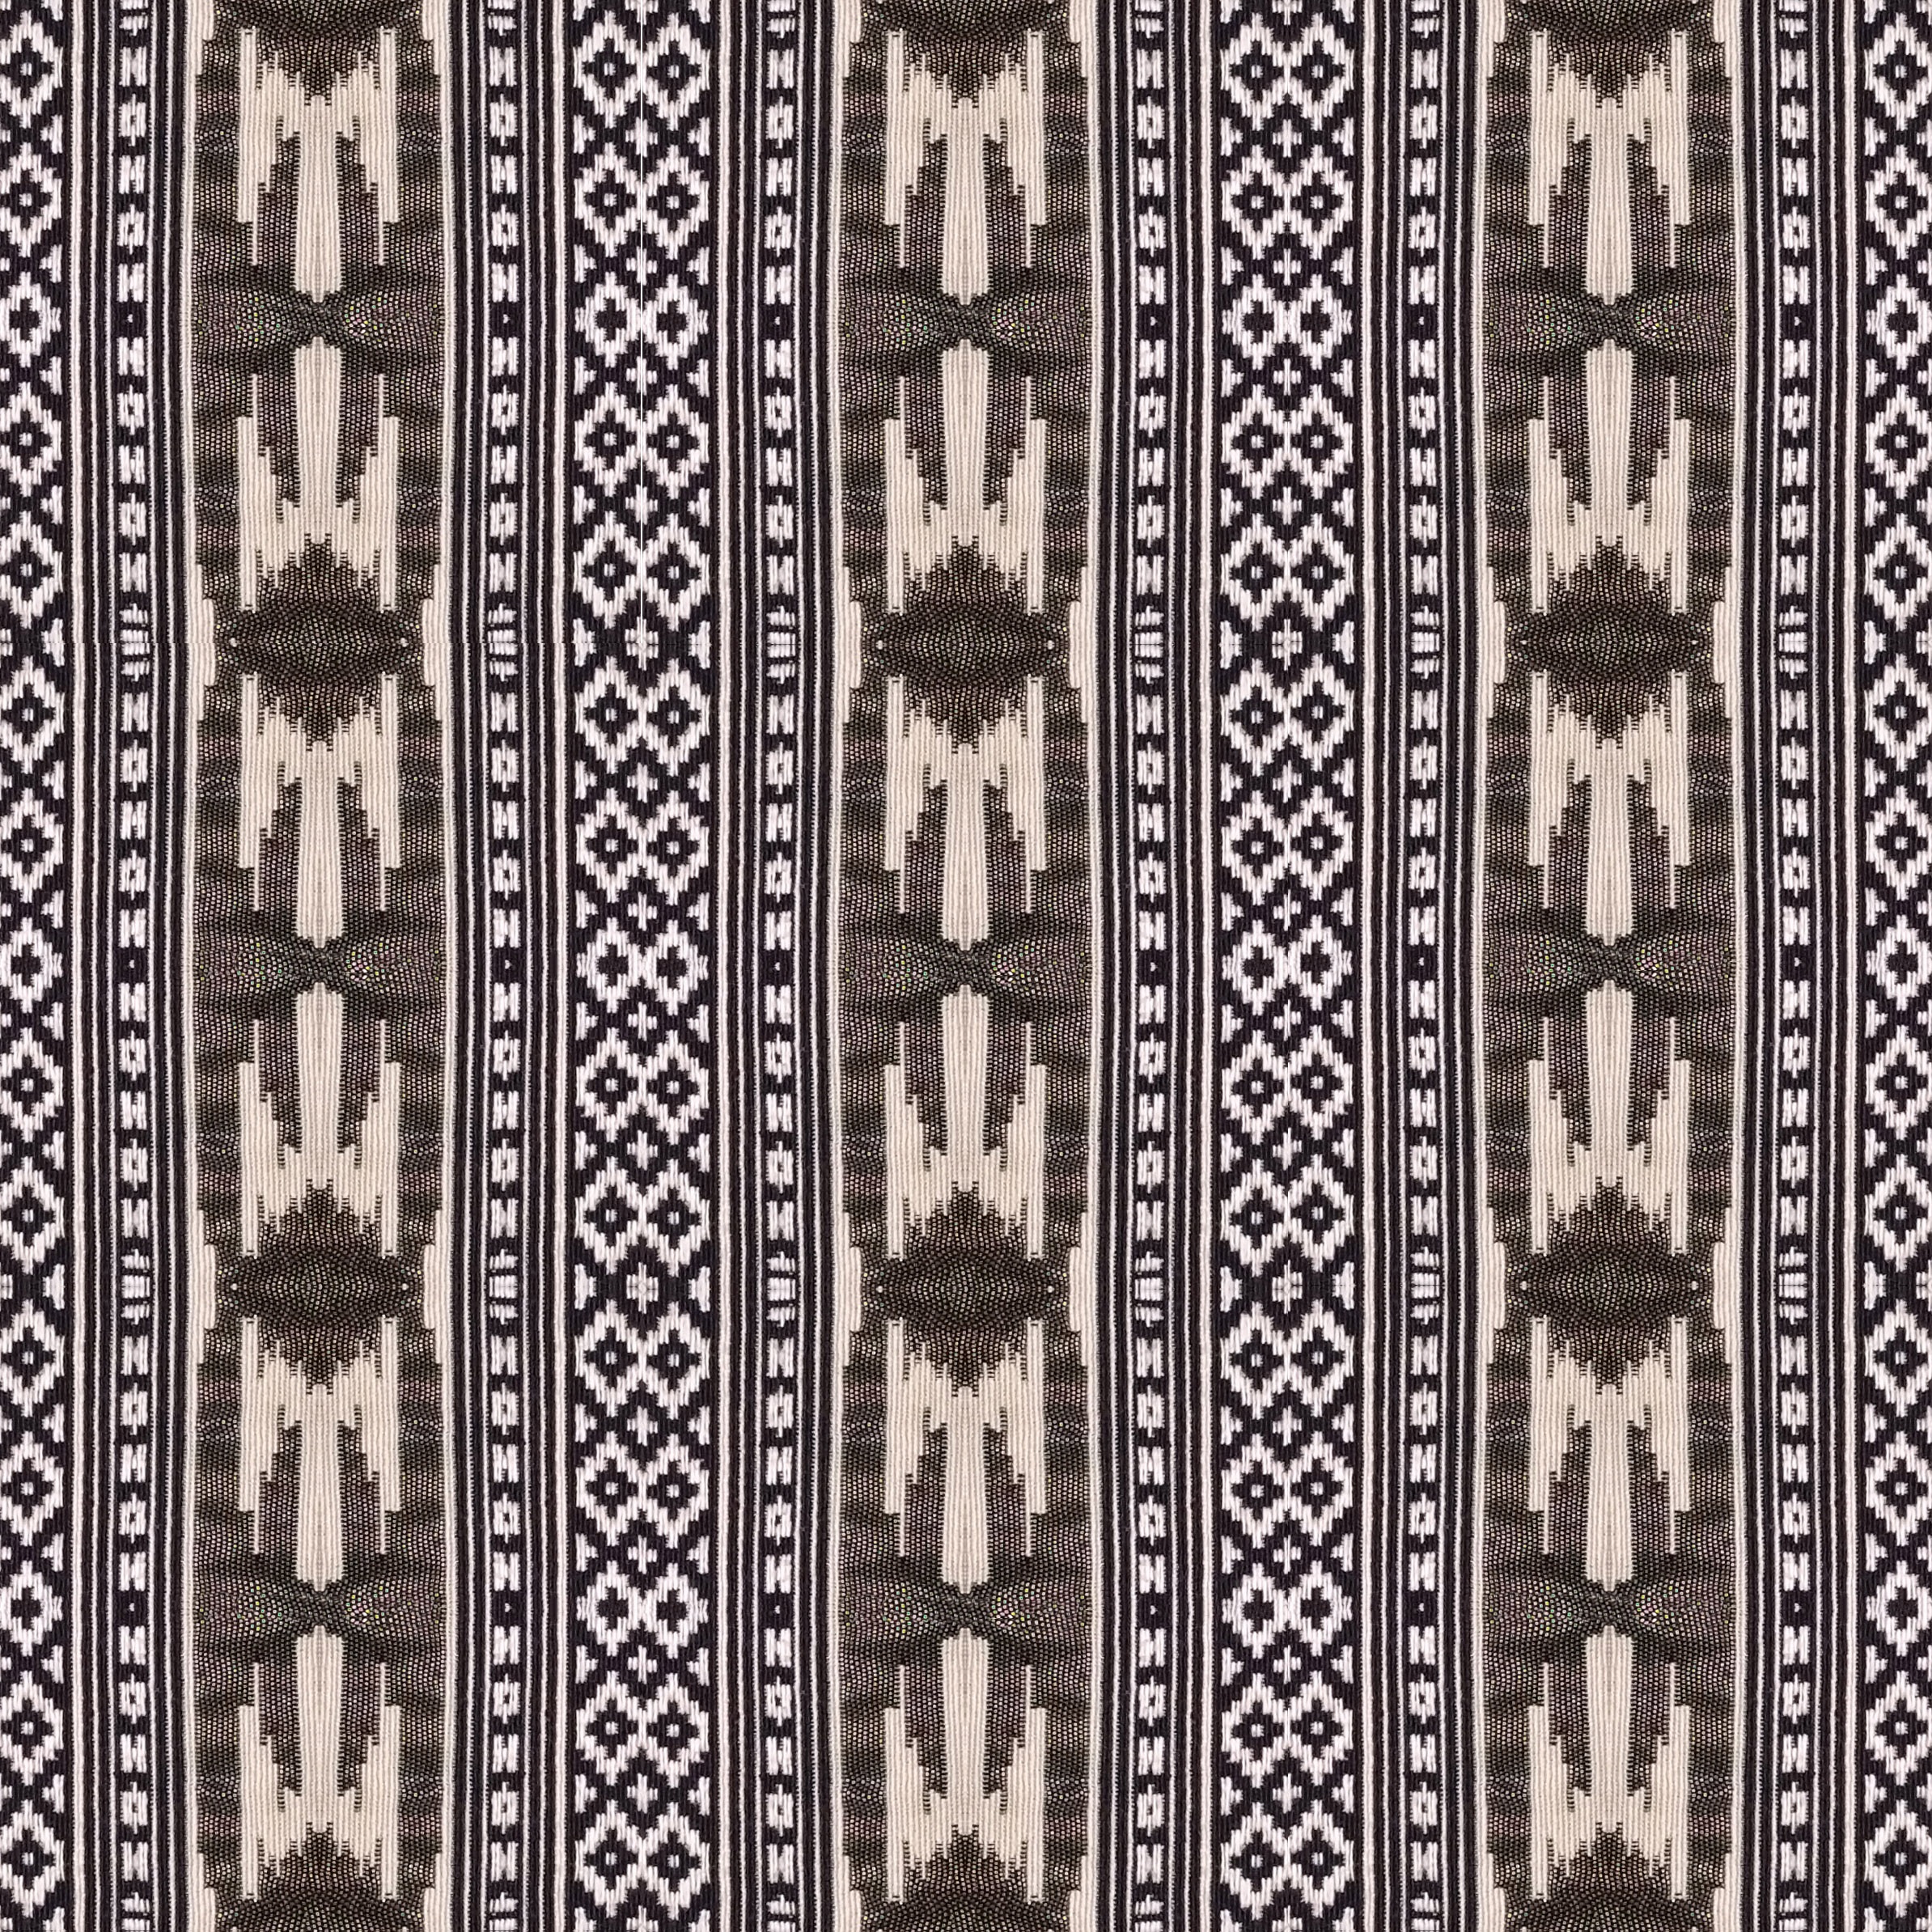
black and white, texture, floor, pattern, monochrome, textile, art, design, symmetry, carpet, tapestry, metallic, flooring, sequins, monochrome photography, ethno